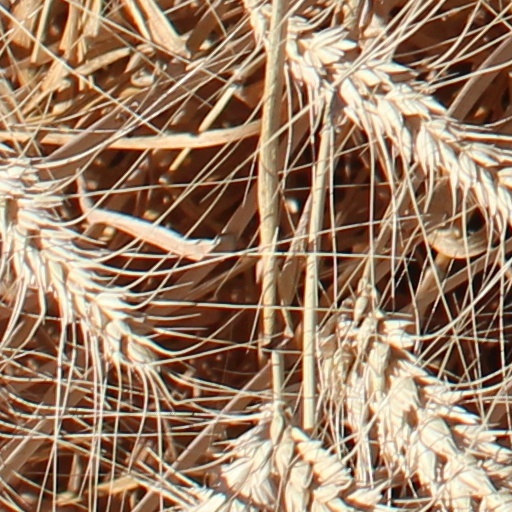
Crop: wheat